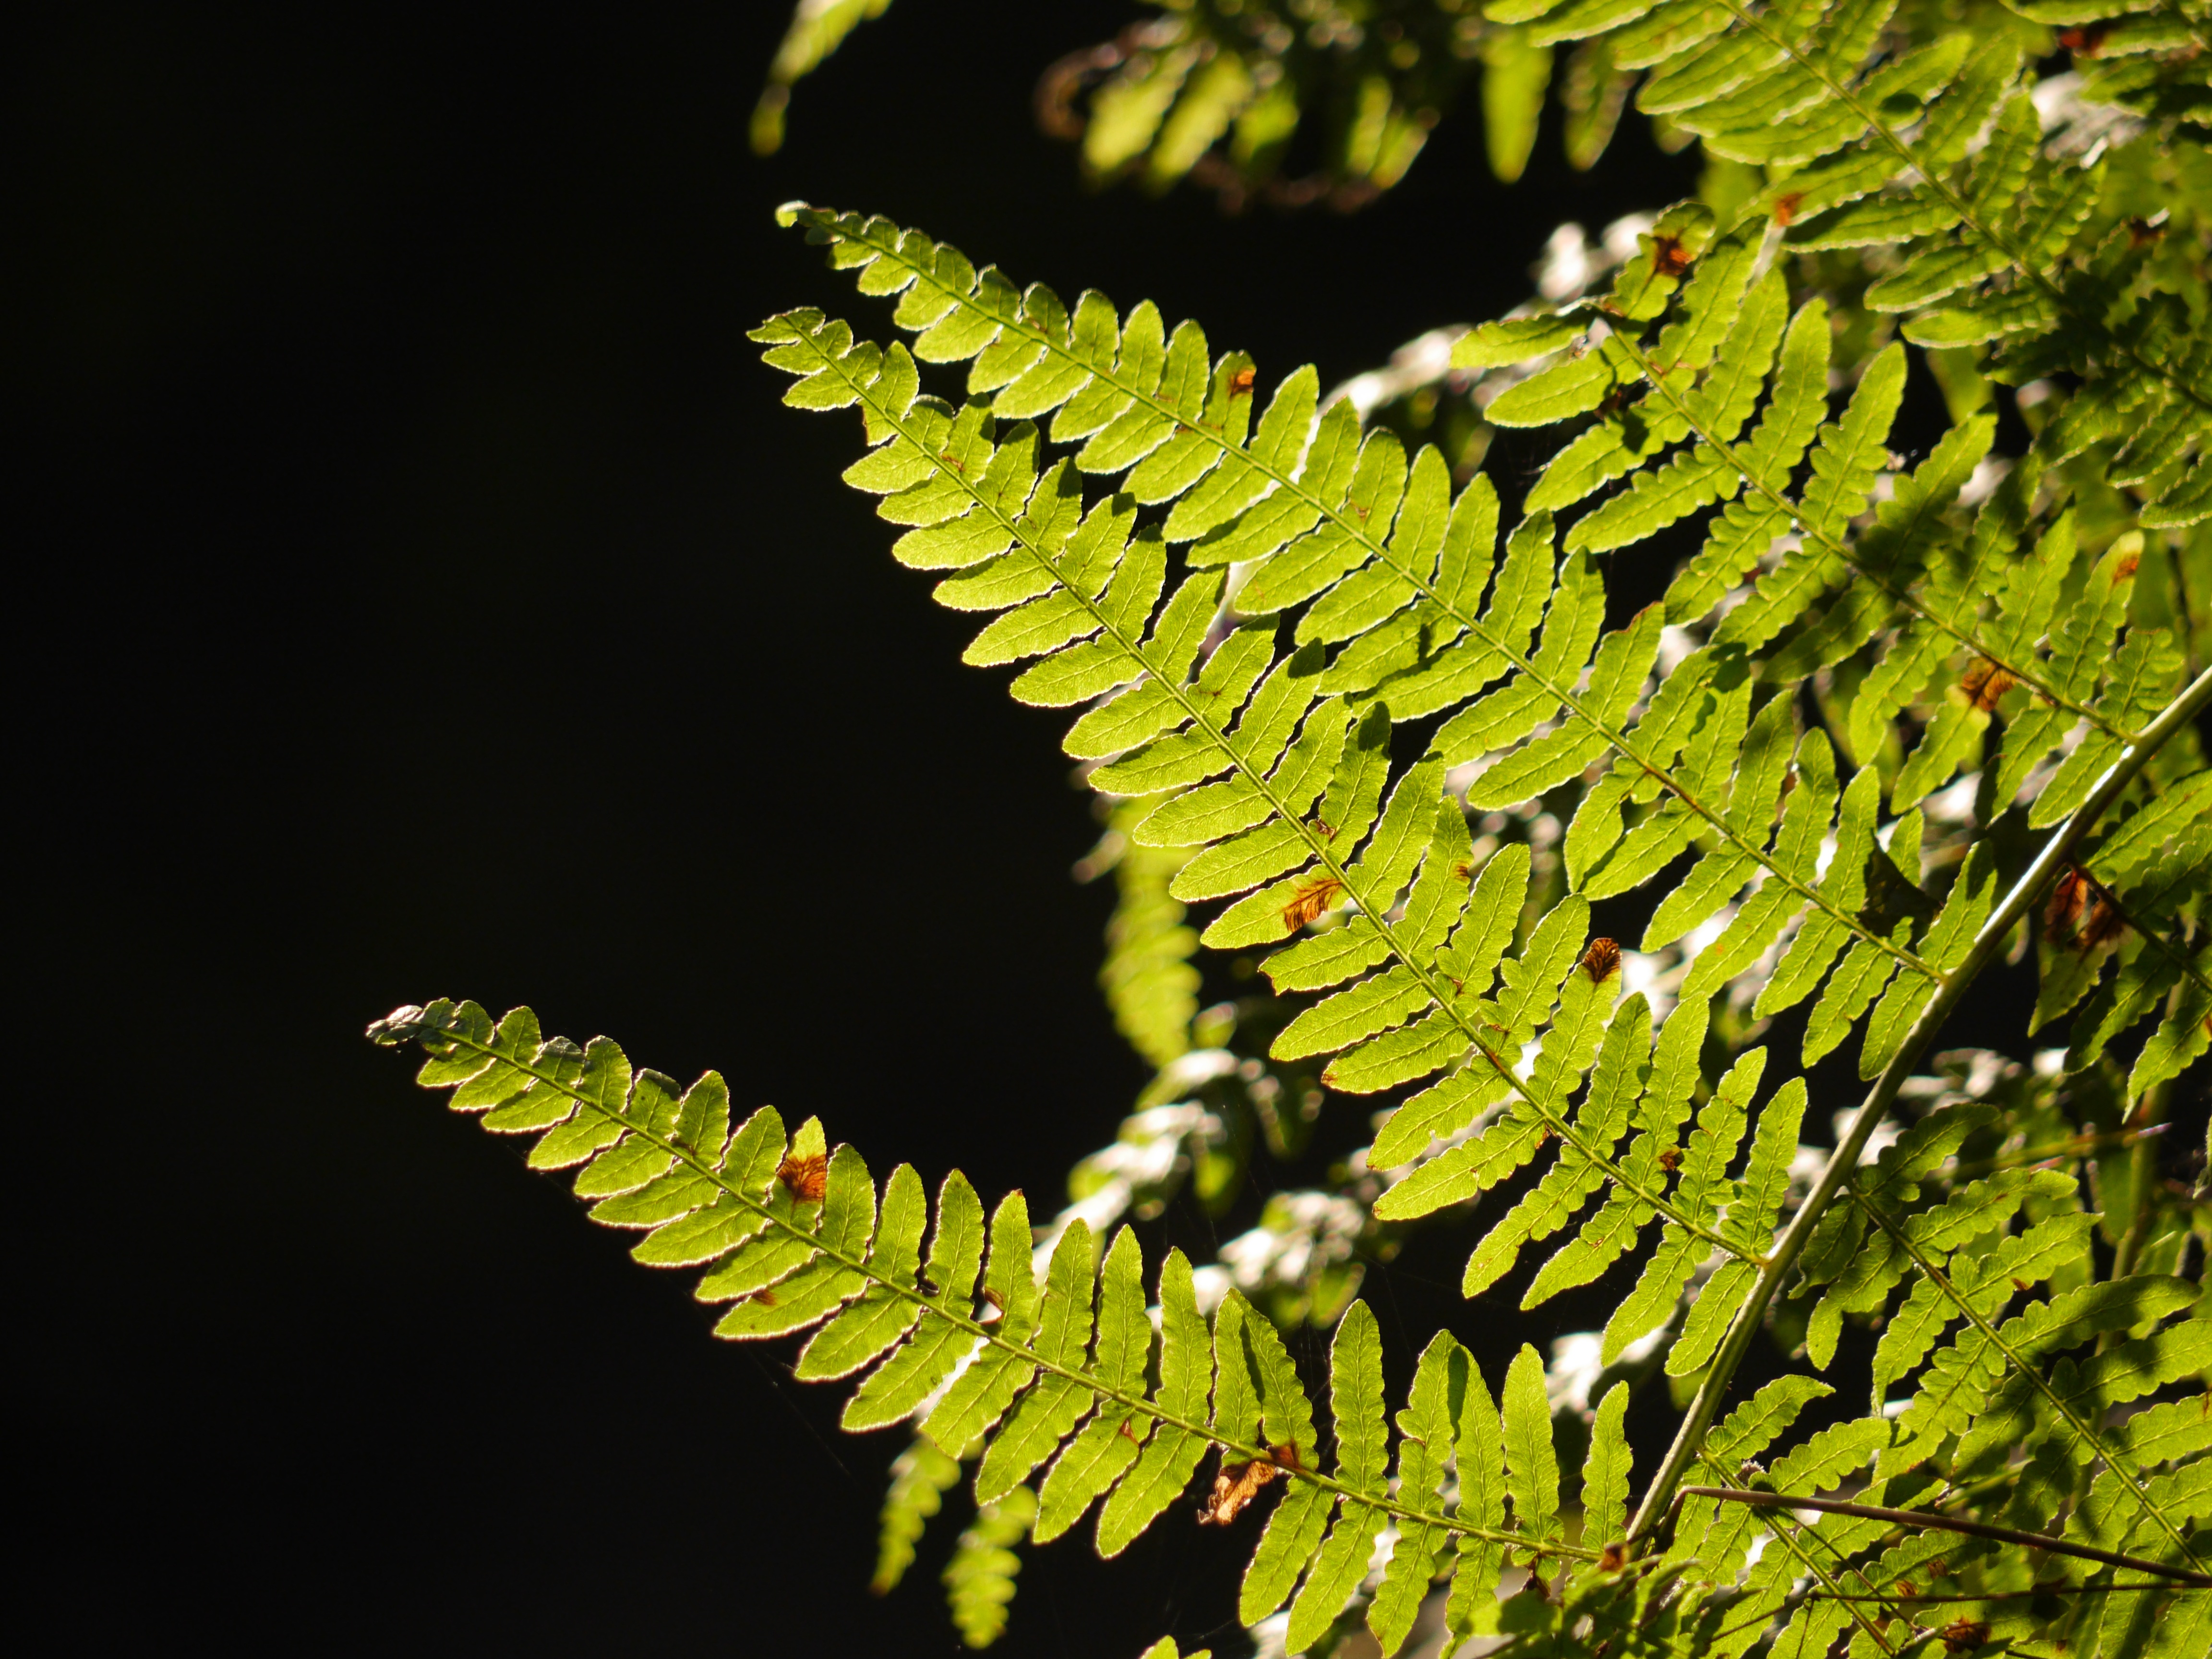
tree, nature, branch, plant, leaf, flower, green, botany, flora, fern, close up, leaves, outdoors, bracken, macro photography, plant stem, woody plant, land plant, ferns and horsetails, vascular plant